Côtes de Bourg

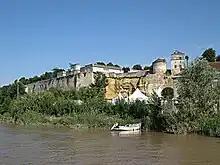
Remnant of some of the fortification along the Gironde in the Côtes de Bourg.

Historians date the first vineyards from the 2nd century AD, when the Roman occupants planted the first “Vitis Biturica”. They understood that the combination of rich soil, climate and exposition of the east bank were ideal for cultivating the grape. Until the 9th century, the wine trade operated alongside the tin trade which in turn complemented quarrying. Nowadays, the area has many abandoned limestone quarries that provided stone for building the city of Bordeaux. All of this makes up the history of the growth of winemaking in the area since the appellation has a range of gravel, alluvium, clay and limestone soils.